Harold Loeb

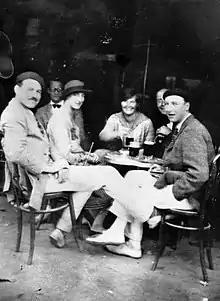
L.t.r. sitting: Ernest Hemingway, Harold Loeb, Lady Duff Twysden (with hat), Hadley, Don Stewart (obscured) and Pat Guthrie during the July 1925 trip to Spain that inspired "The Sun Also Rises"

Harold Albert Loeb (October 18, 1891 – January 20, 1974) was an American writer, notable as an important American figure in the arts among expatriates in Paris in the 1920s. In 1921 he was the founding editor of "," an international literary and art magazine, which was first published in New York City before he moved the venture to Europe. Loeb published two novels while living in Paris in the 1920s, and additional works after returning to New York in 1929.